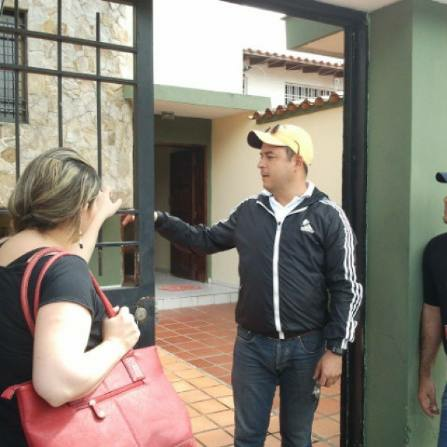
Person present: Yes